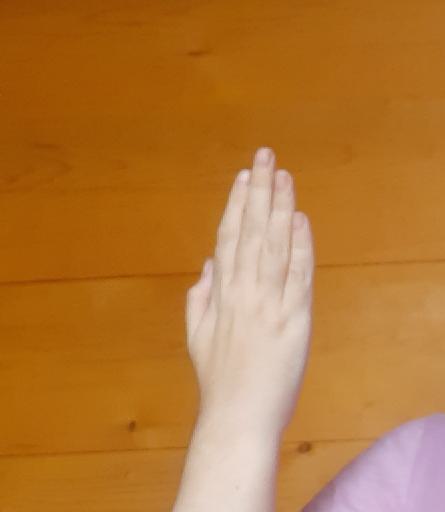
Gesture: stop_inverted